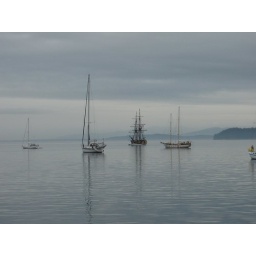
Evening, and we spotted this COOL ship in the distance